Angular momentum of light

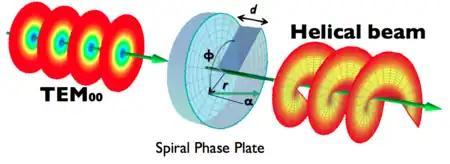
Schematic of generating light orbital angular momentum with spiral phase plate.

In the paraxial limit, the OAM of a light beam can be exchanged with material media that have a transverse spatial inhomogeneity. For example, a light beam can acquire OAM by crossing a spiral phase plate, with an inhomogeneous thickness (see figure).